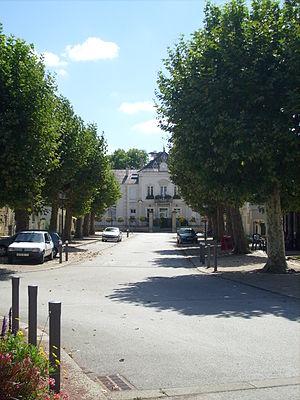
A Gergy (71)
Gergy est une commune française située dans le département de Saône-et-Loire en région Bourgogne-Franche-Comté, à environ 10 kilomètres au nord-est de Chalon-sur-Saône.